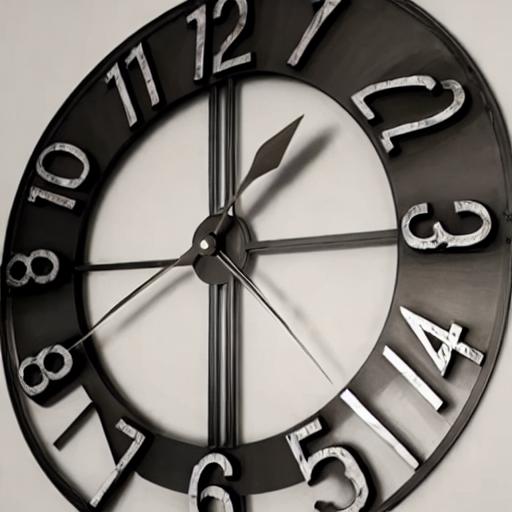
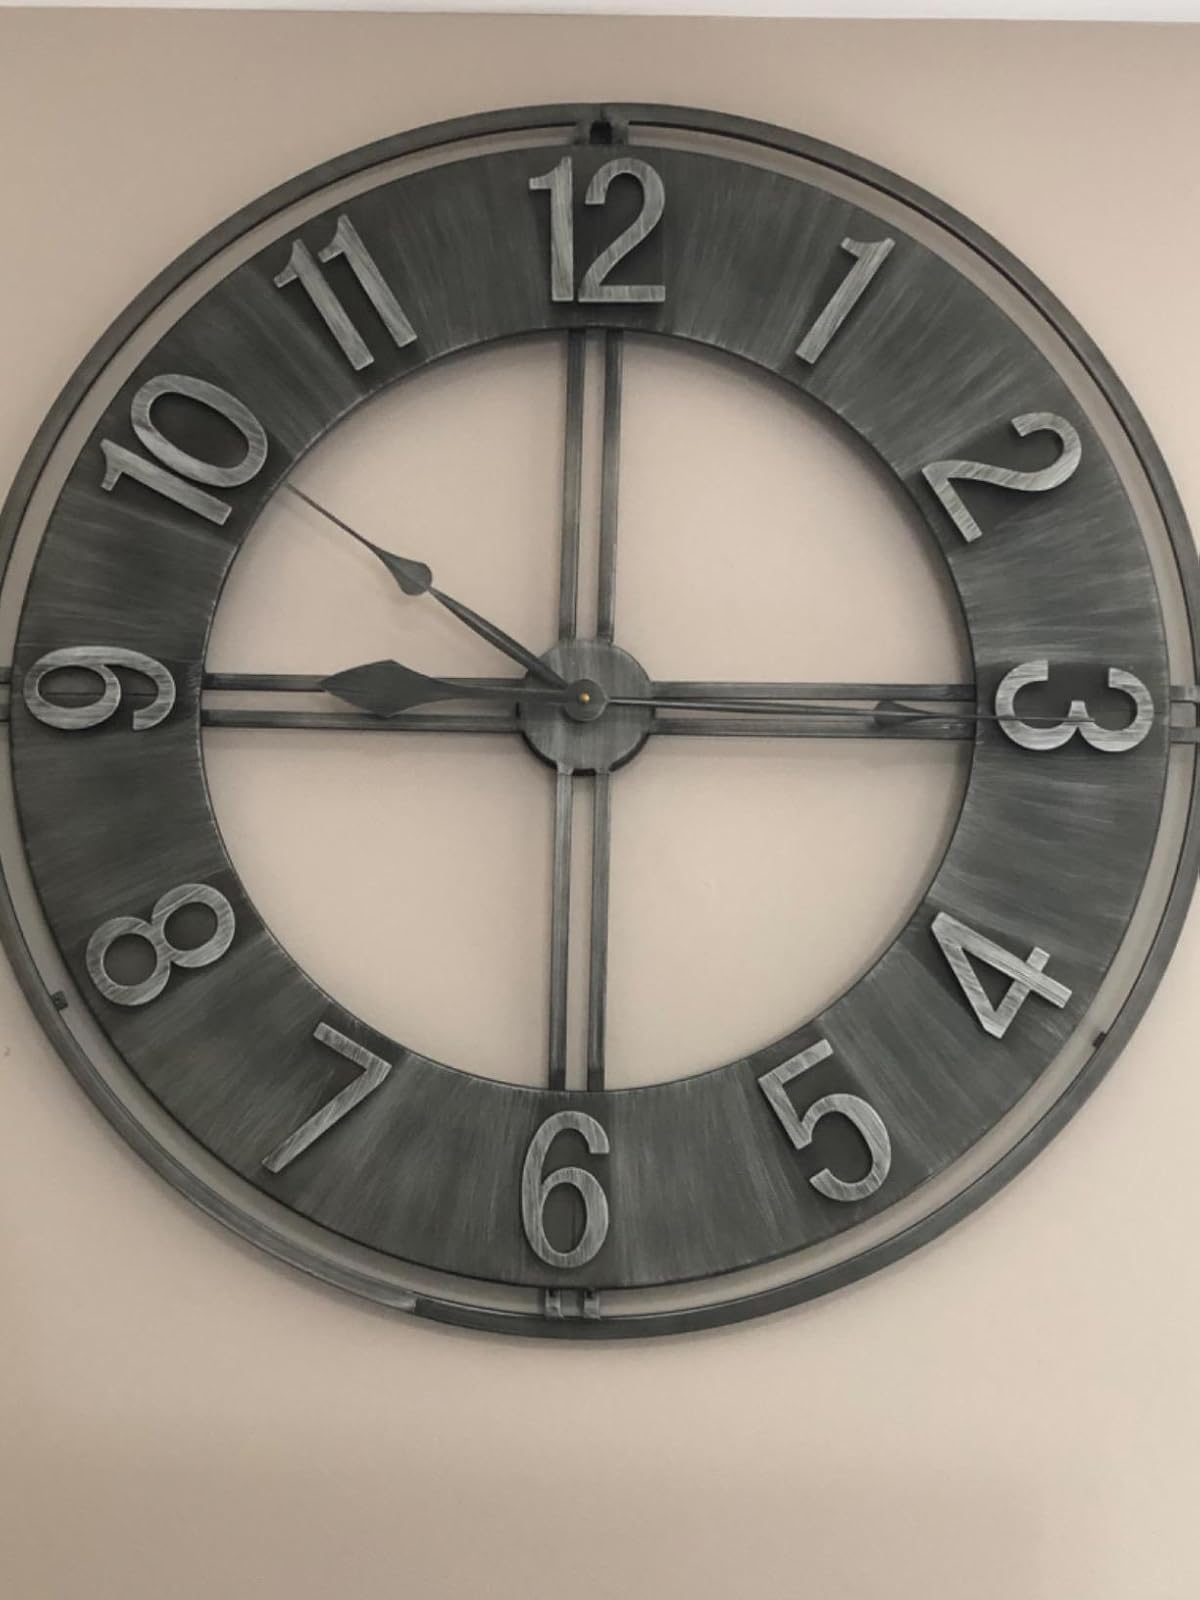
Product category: clock
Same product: no